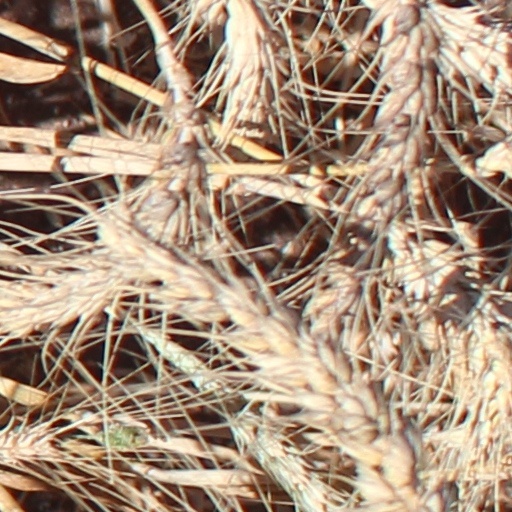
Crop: wheat